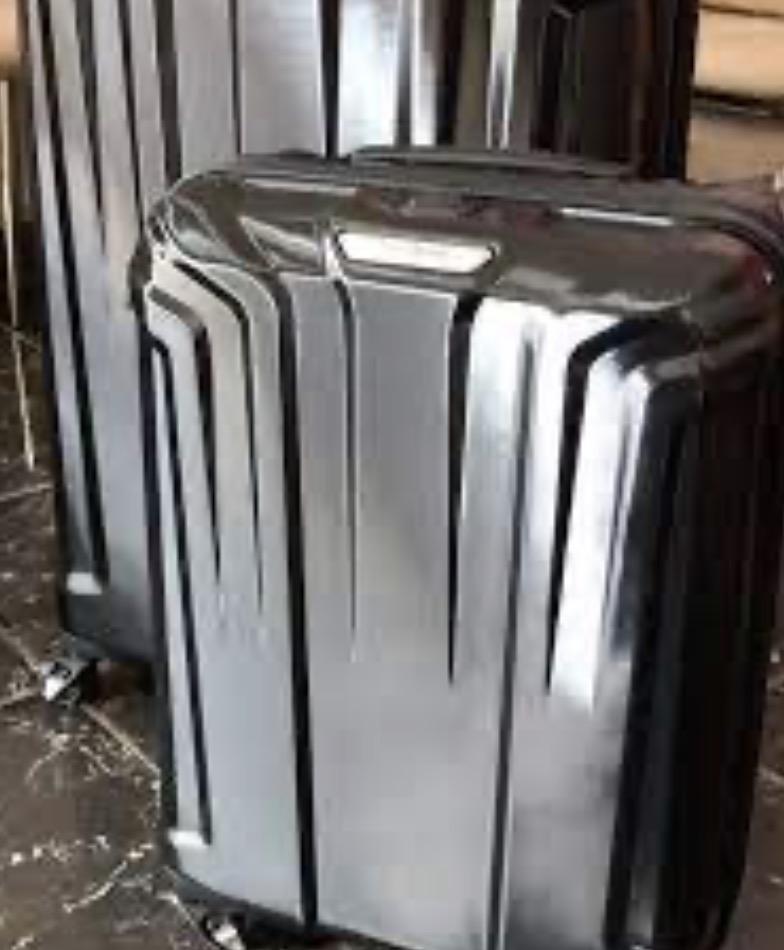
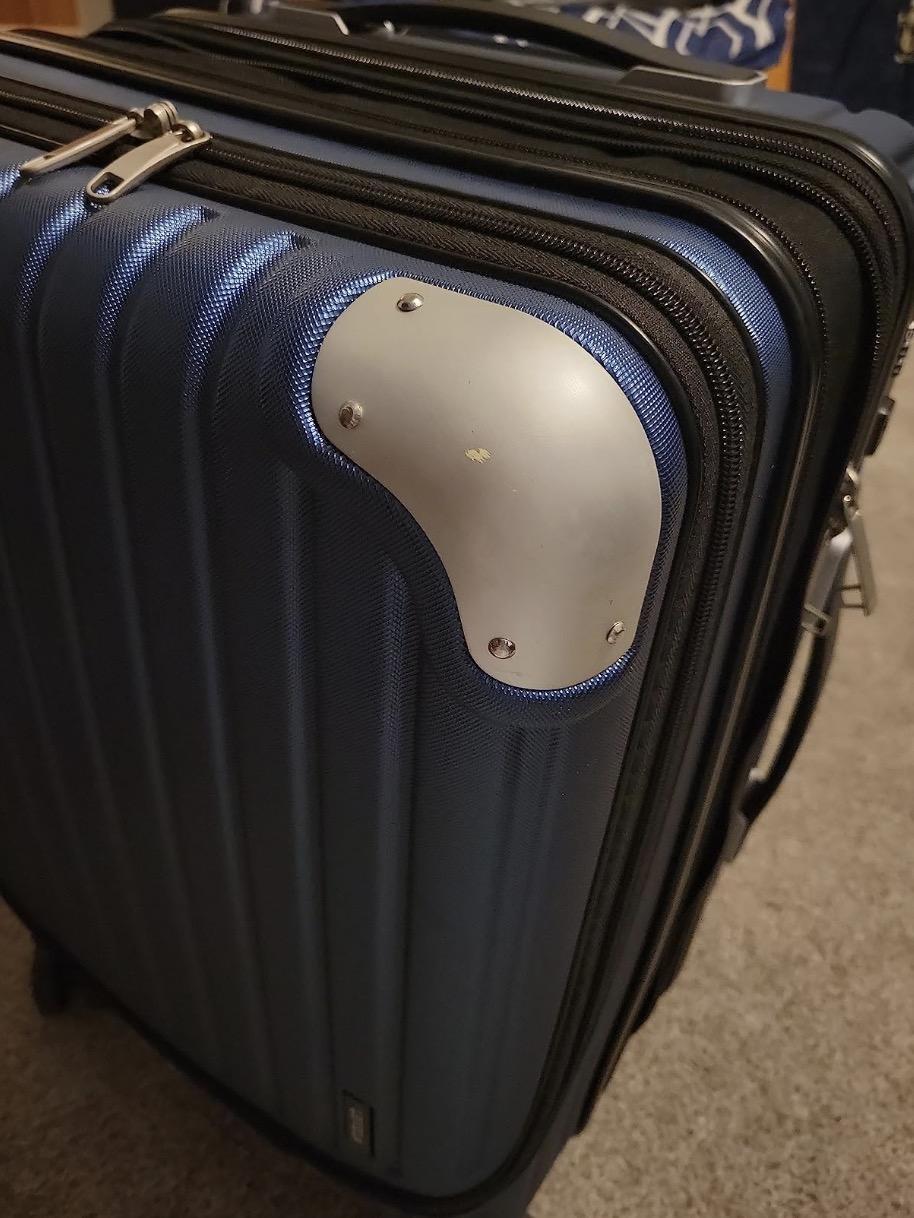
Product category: items_tea
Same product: no